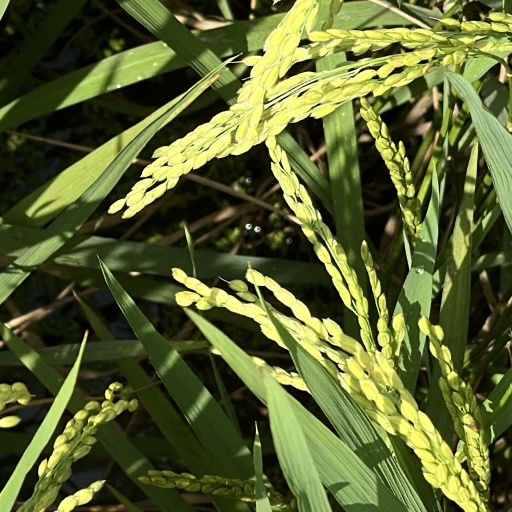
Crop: rice